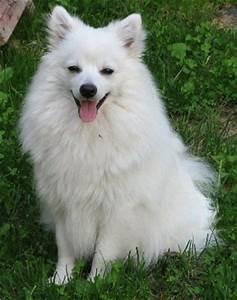
dog